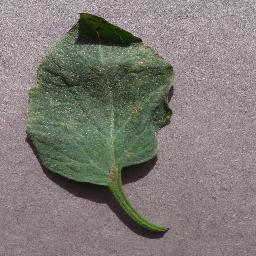
Label: Tomato___Target_Spot